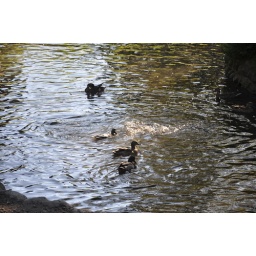
The ducks were splashing a lot and going completely under the water as well.